Dominador Aytona

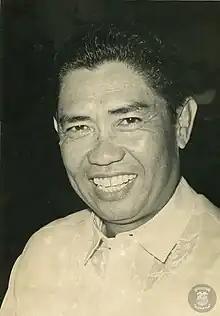

Aytona was a native of Libon, Albay, born to Jose Ataviado Aytona and Vivencia Cerdon Rosauro. He attended the Albay Training Department and the Albay Normal School and worked as a teacher before earning a bachelor's degree in business administration from the University of Manila in 1947. He earned an LL.B and LL.M from UM in 1949 and 1951 respectively. Aytona began working for the Senate of the Philippines as a financial adviser in 1950. In 1954, he became Commissioner of the Budget under president Ramon Magsaysay. Magsaysay's successor Carlos P. Garcia named Aytona Secretary of Finance in 1960. After stepping down from that post in 1961, Aytona served in the Senate of the Philippines between 1965 and 1971.